Martello tower

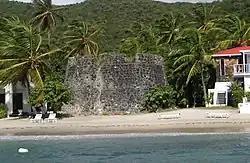
Fort Recovery, in the British Virgin Islands.

Martello Tower South No.7, on Tara Hill, Killiney Bay, is unique, as is its location as an enfilading tower. The Tower is privately owned and has been fully restored, to include a proofed, working King George 3rd Blomefield 18-pounder cannon mounted on a traversing carriage on the crown of the Tower. There is a three-gun battery below the tower, with a glacis. There is also a coach house, artillery store, tool shed, and gunner's cottage, with resident gunner and gunpowder store. The battery, while restored, remains to be armed and the coach house and artillery store still require some restoration.